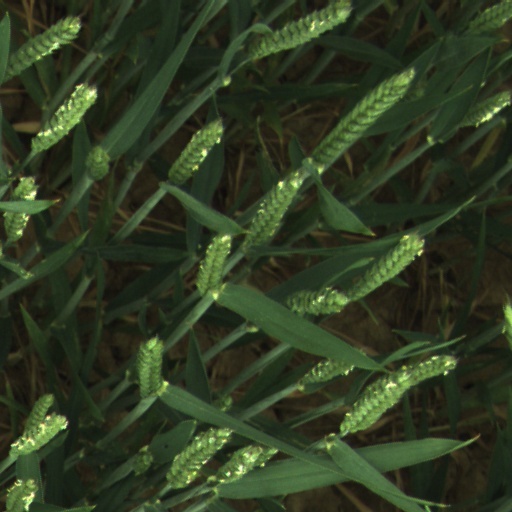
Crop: wheat